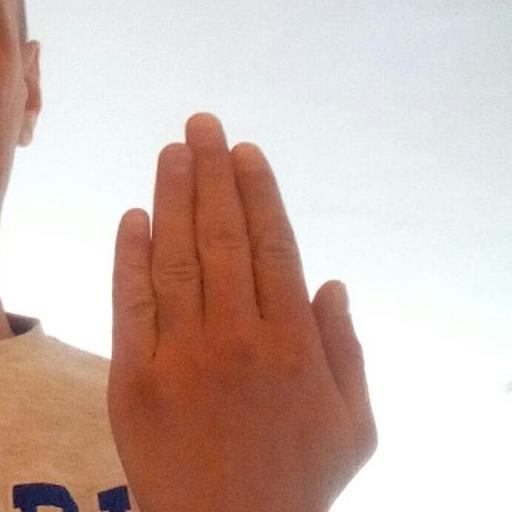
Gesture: stop_inverted